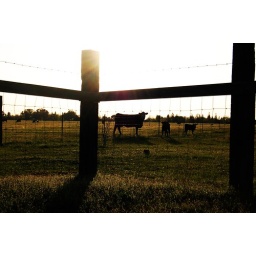
over the fence we see cows